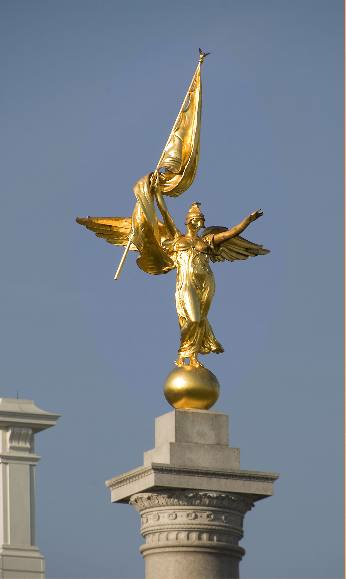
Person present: No